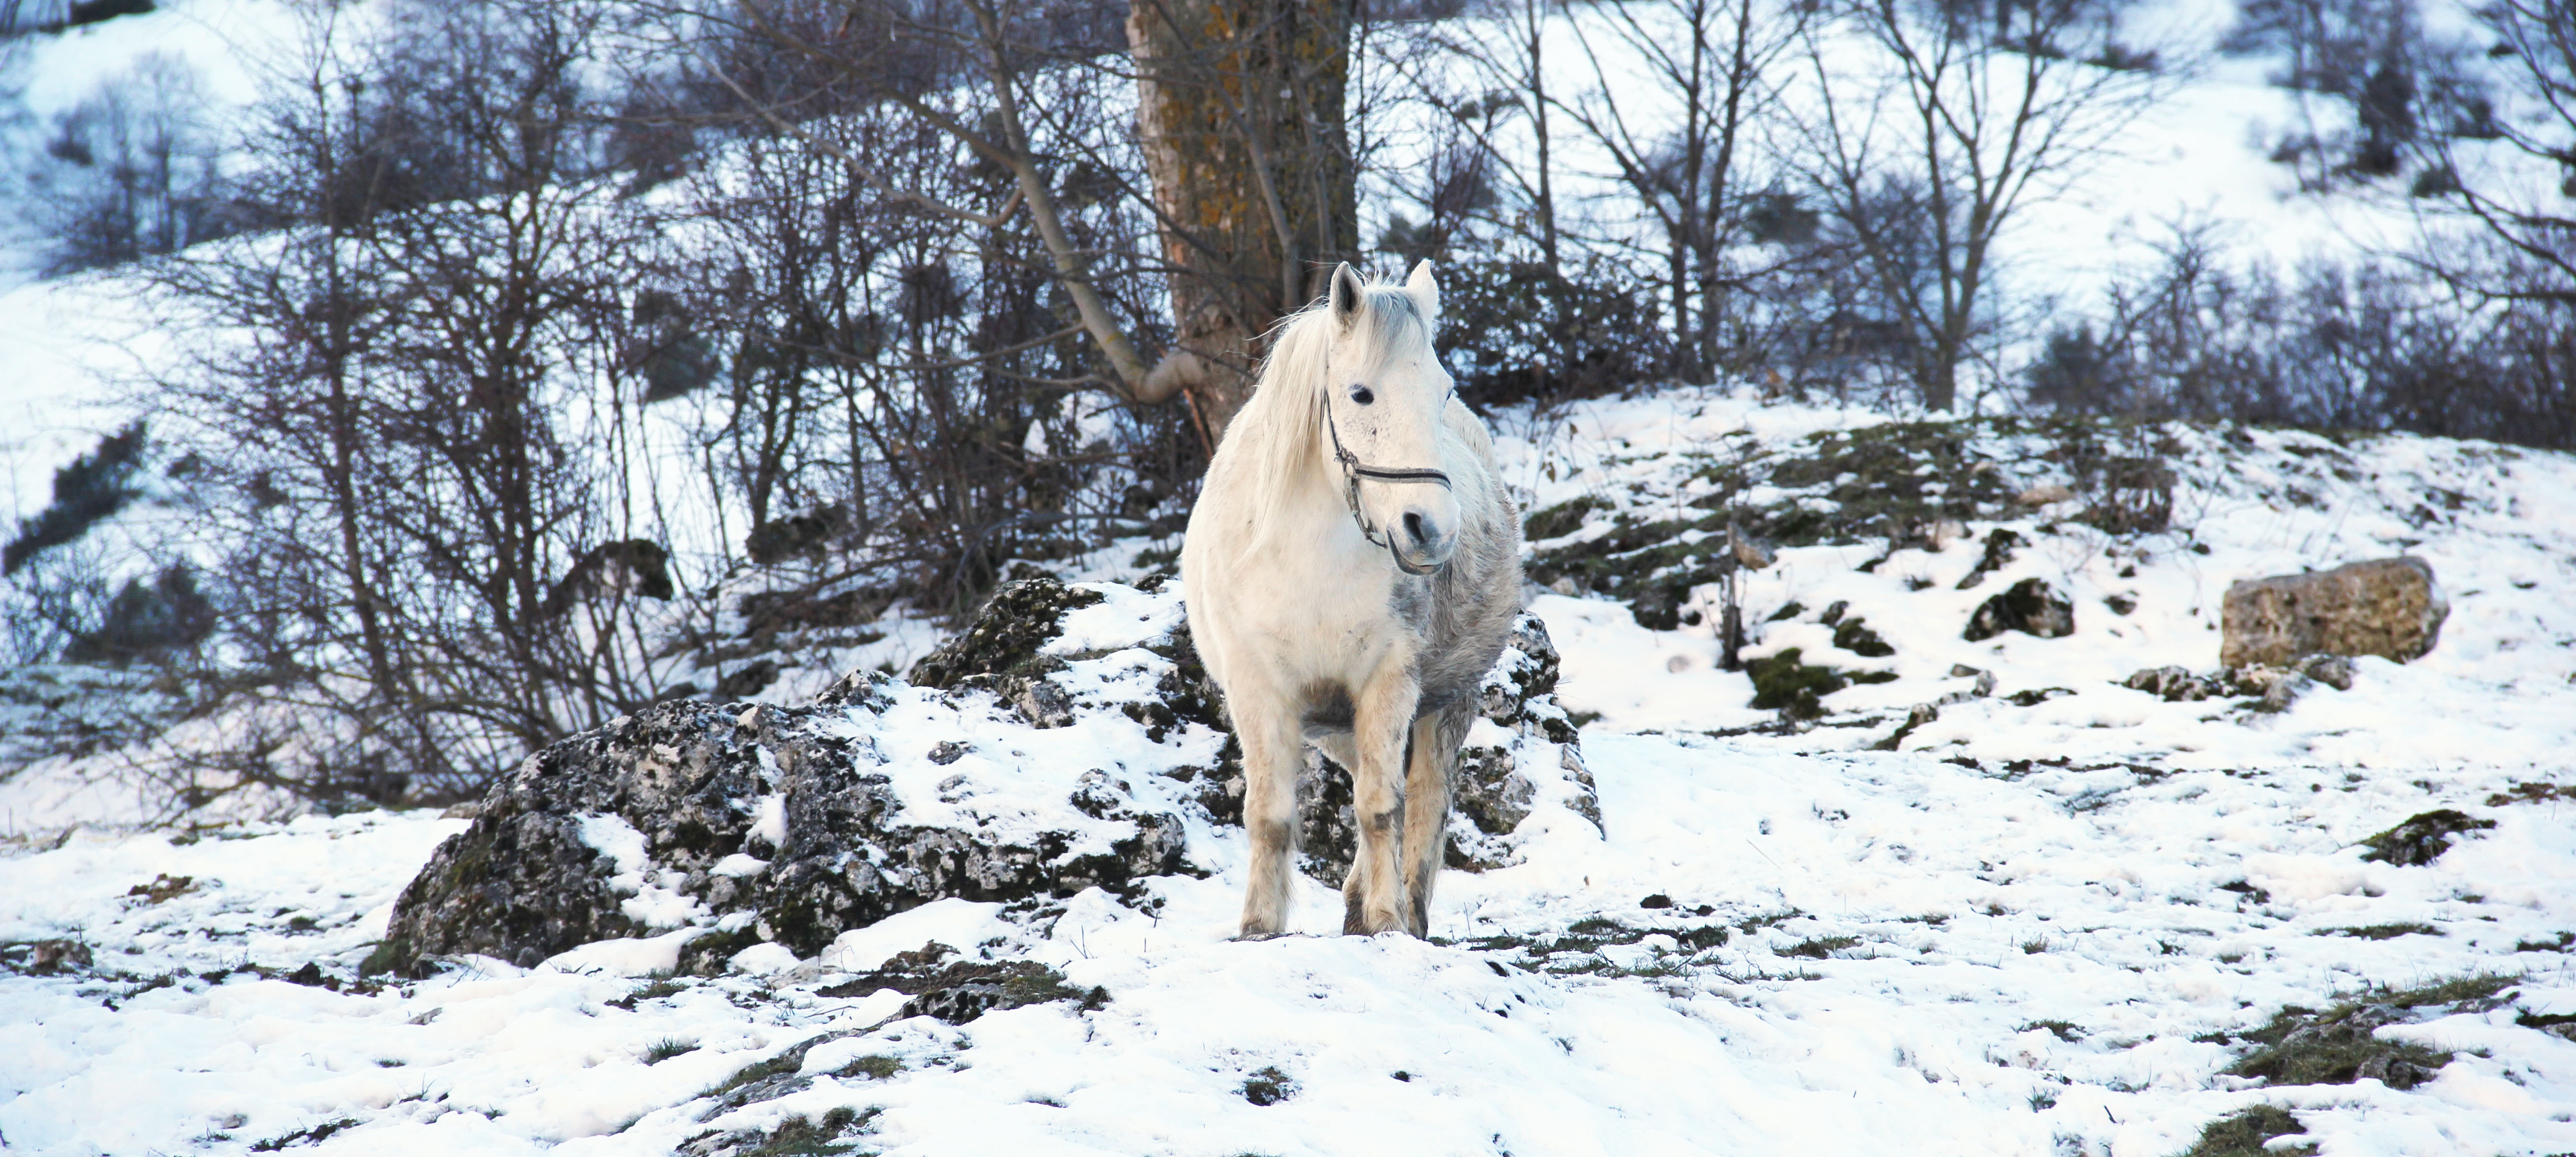
nature, mountain, snow, winter, white, farm, animal, horse, mammal, ride, riding, mountains, animals, animal world, campaign, gallop, natural park, quadruped, zoological gardens, galloppare, riding school